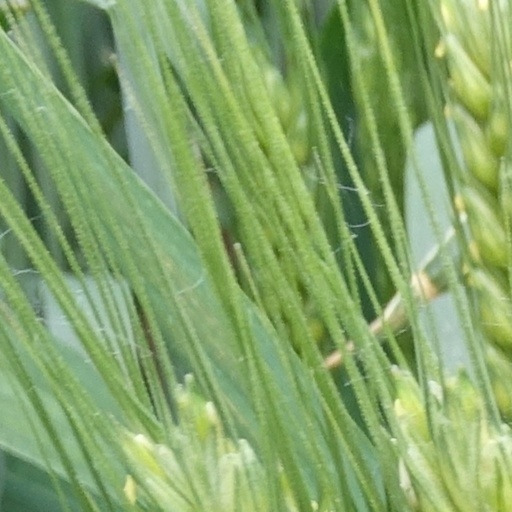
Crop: wheat